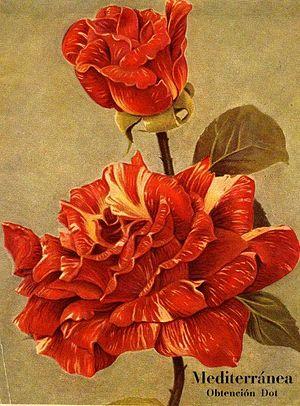
Pedro Dot Martínez est un rosiériste espagnol qui compte parmi les grands créateurs de roses du monde. Un certain nombre de ses cultivars sont considérés comme ayant des caractéristiques fort originales.